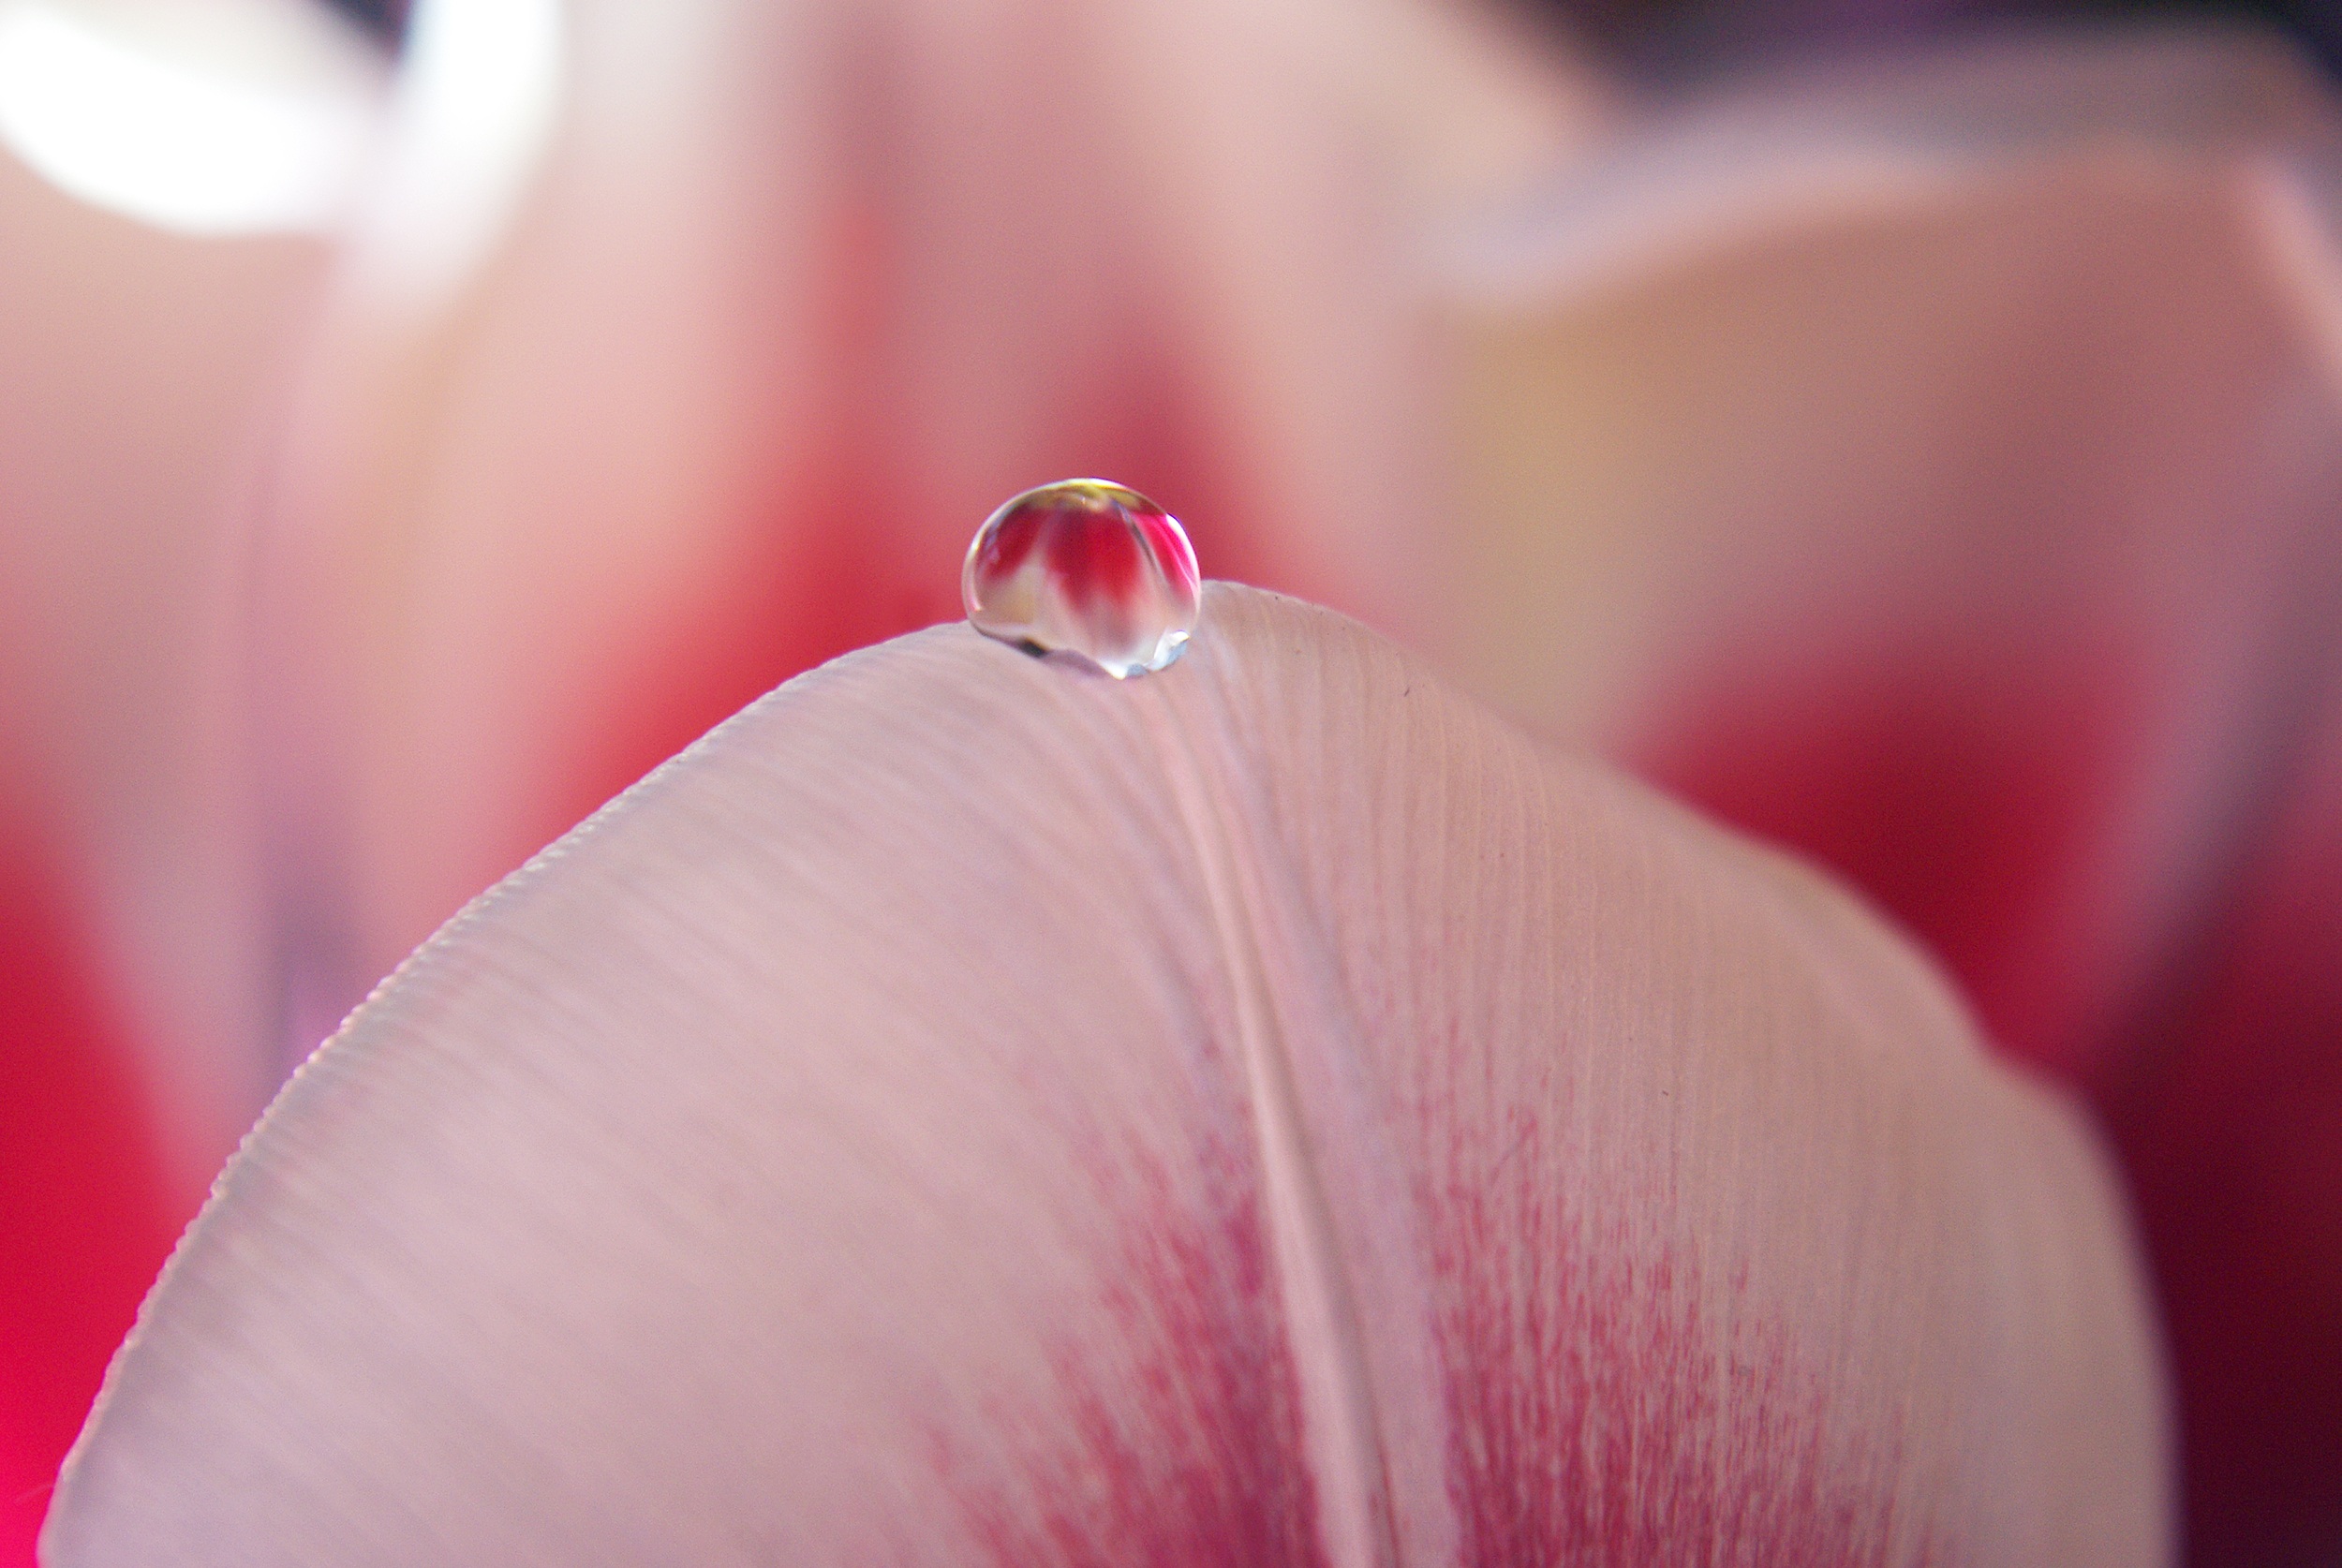
hand, water, nature, blossom, plant, photography, leaf, flower, petal, bloom, wet, clear, tulip, spring, red, color, macro, ear, pink, close, lip, drip, close up, human body, dewdrop, eye, organ, drop of water, mirroring, macro photography, flowering plant, land plant